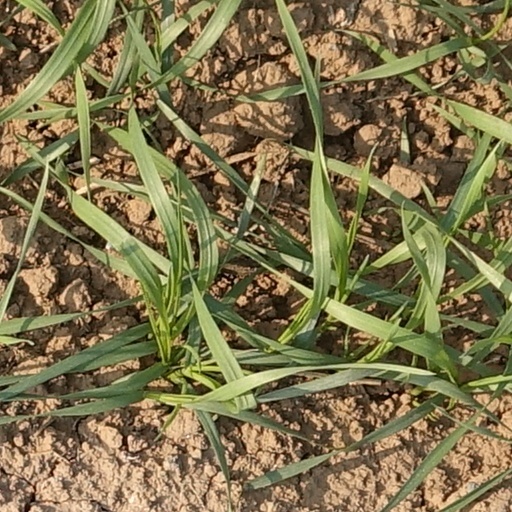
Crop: wheat